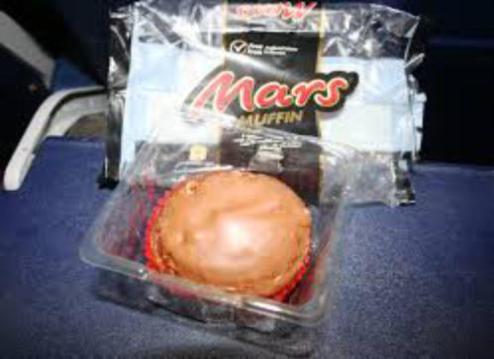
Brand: mars muffin
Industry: Food